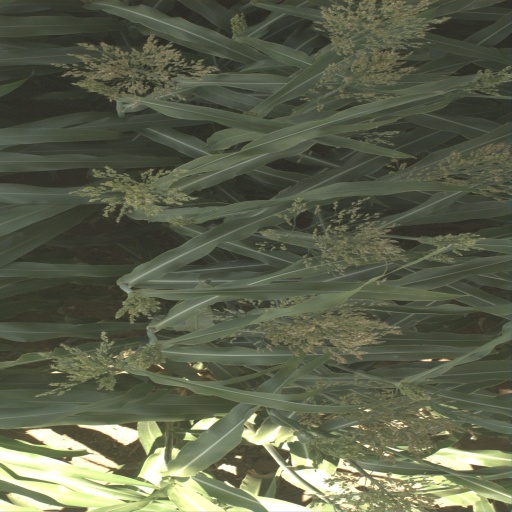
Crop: sorghum